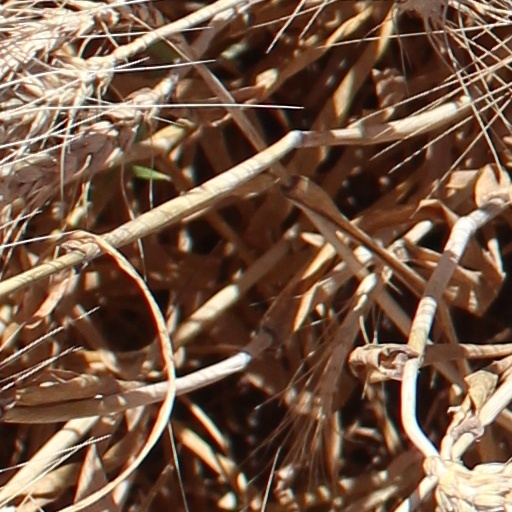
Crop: wheat